Harry Scobell

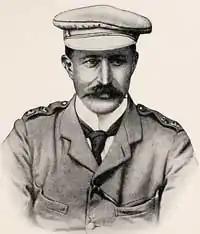

Major-General Sir Henry Jenner Scobell, KCVO, CB (2 January 1859 – 1 February 1912) was a British military leader who served as the last officer in command of Cape Colony before the formation of the Union of South Africa.